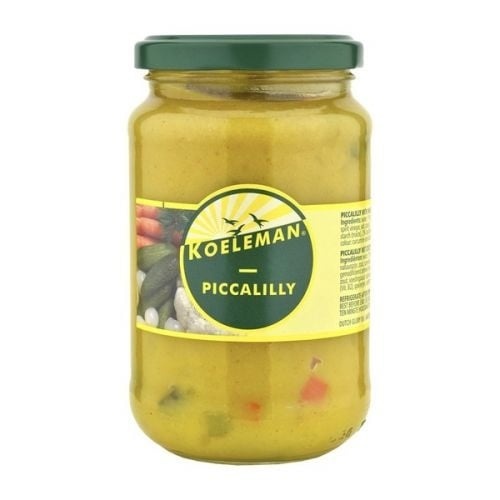
Piccalilly 370ml Koeleman
Piccalilly saus is gemaakt van mosterd en fijn gemalen zure groenten voor diverse snacks, sambals of gerechten te bereiden. Je kan ook als dipsaus gebruiken. Ingredients: water, 11% pickles, mustard, 7% carrots, 4% silverskin onions, 2% cauliflower, starch, salt, food acid: acetic acid, colors: curcumin, and rboflavin (vit. B2), spices, sweetener: saccharin.
Brand: GoGembira
Category: Food, Beverages & Tobacco > Food Items > Condiments & Sauces > Relish & Chutney